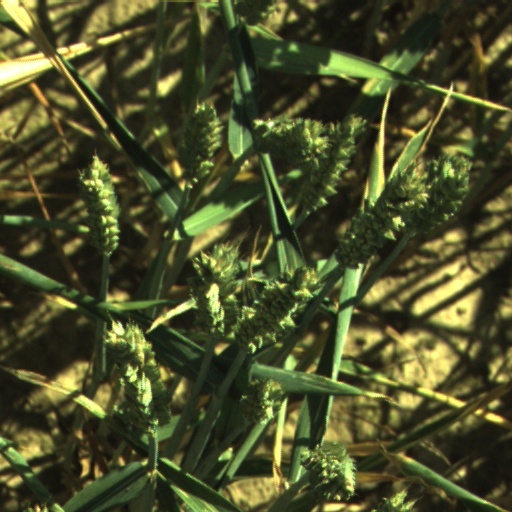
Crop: wheat